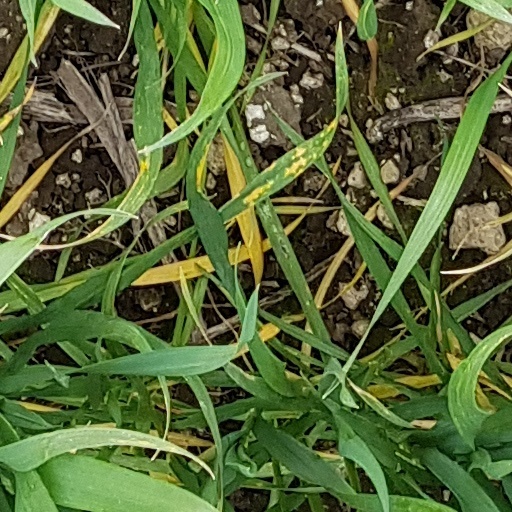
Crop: wheat